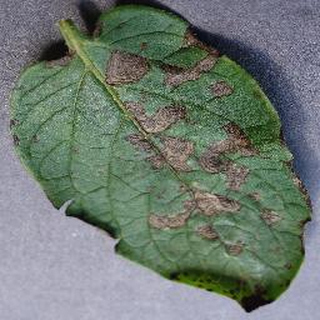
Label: potato_early_blight